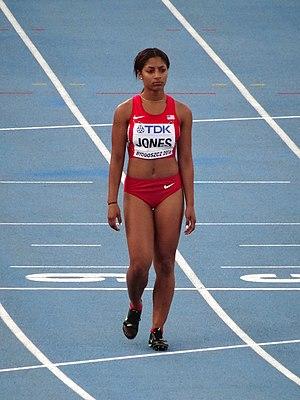
Tia Jones est une athlète américaine, spécialiste du 100 mètres haies.